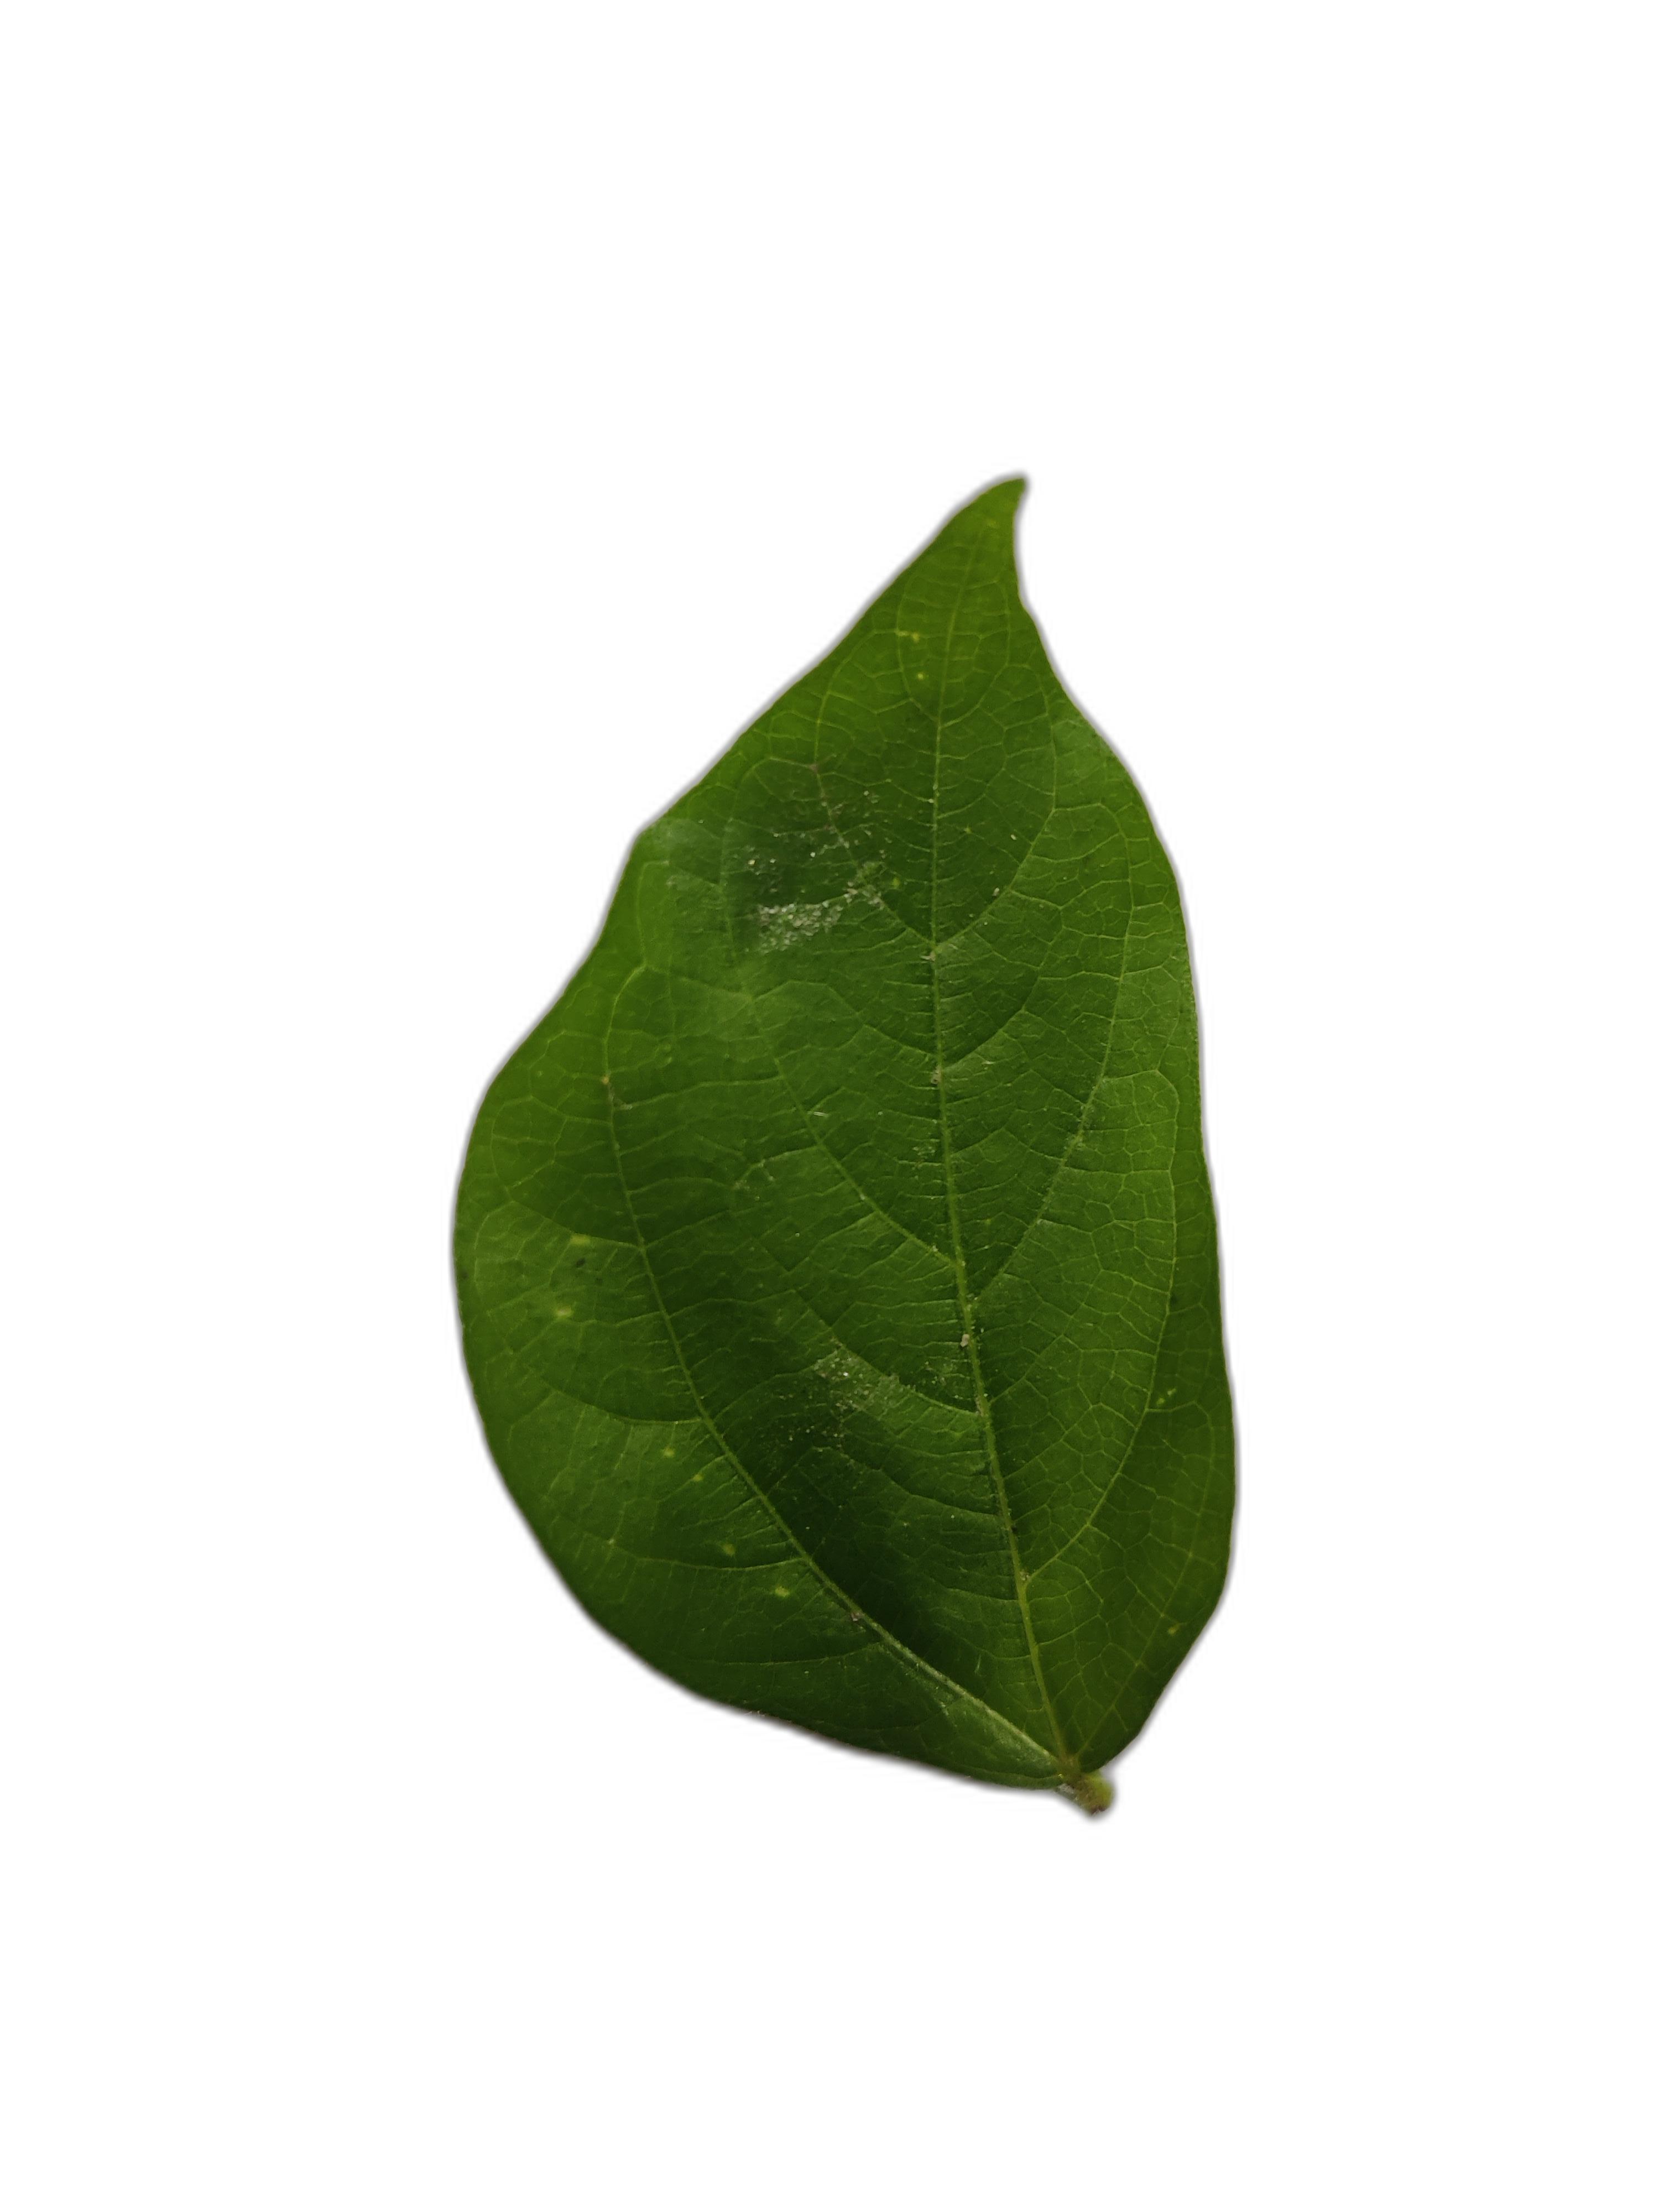
Label: Healthy